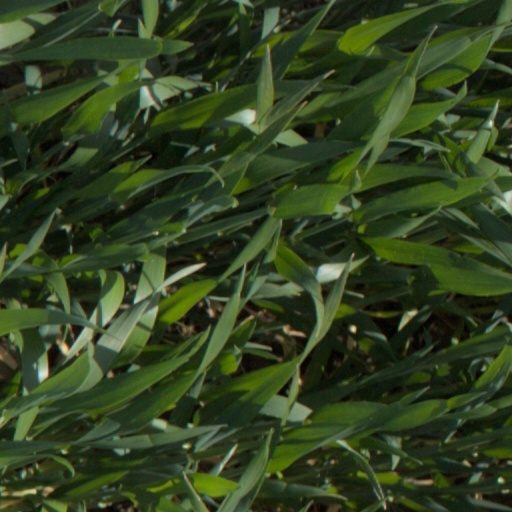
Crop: wheat